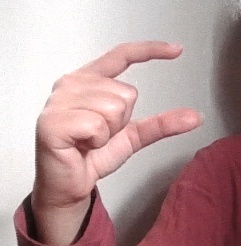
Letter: dal